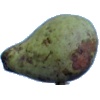
Label: pear_stone